De La Salle GAA

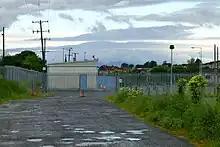
De La Salle grounds at Cleaboy

De La Salle Gaelic football and hurling club is based in Waterford City, Ireland. The club competes in Gaelic games competitions organised by Waterford GAA board. The club has won the Waterford Senior Hurling Championship twice and the Waterford Senior Football Championship on 6 occasions. While having a notable record in gaelic football, today the club mainly focuses on hurling.